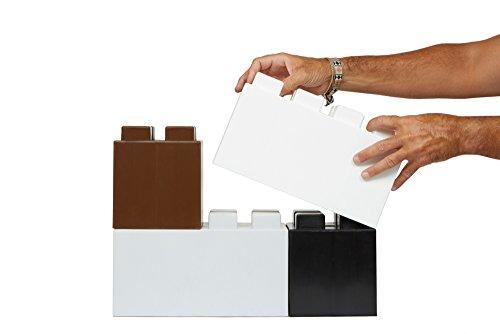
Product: EverBlock Modular Building Blocks Combo Pack, Translucent, 26 Block
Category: Toys & Games | Building Toys
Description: Combo pack contains: 16 Full blocks, 4 half blocks, 6 finishing caps, add blocks as needed.
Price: $131.62
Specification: ProductDimensions:24x20x18inches|ItemWeight:42pounds|ShippingWeight:42pounds(Viewshippingratesandpolicies)|ASIN:B01K15I5KA|Itemmodelnumber:EBSK-Translucent|Manufacturerrecommendedage:0monthsandup